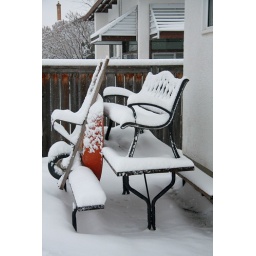
We were already to move these to the new house.  Last week we could actually see green grass around them.